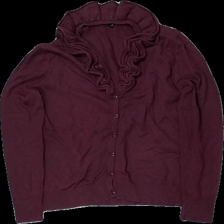
View: front
Type: Cardigan
Category: Ladies
Brand: Kappahl
Colors: Purple
Material: 66% nylon 34% bomull
Pattern: Floral print
Cut: V-collar
Size: M
Season: All
Damage: nopprigt
Damage location: middle left
Damage 2: nopprigt
Damage 2 location: middle right
Damage 3: nopprigt
Damage 3 location: middle center
Price range: <50
Recommended usage: Export
Description: cardigan med lila knappar och volang